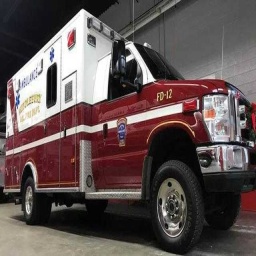
Label: ambulance